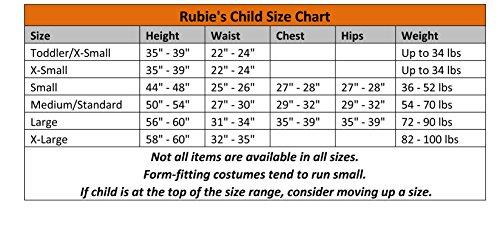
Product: Rubie's 630883-S Boys Dc Comics Robin Costume, Small, Multicolor
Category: Toys & Games | Dress Up & Pretend Play | Costumes
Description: Robin costume top, pants with attached shoe covers, a removable cape and fabric eye mask.
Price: $23.07
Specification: ProductDimensions:12x2x15inches|ItemWeight:10.2ounces|ShippingWeight:10.6ounces(Viewshippingratesandpolicies)|DomesticShipping:ItemcanbeshippedwithinU.S.|InternationalShipping:ThisitemcanbeshippedtoselectcountriesoutsideoftheU.S.LearnMore|ASIN:B01MZGCH72|Itemmodelnumber:630883|Manufacturerrecommendedage:36months-4years